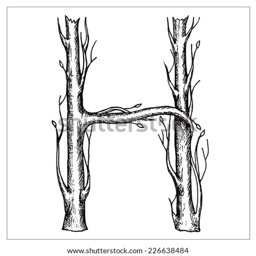
hand drawn cursive font in the form of tree branches .